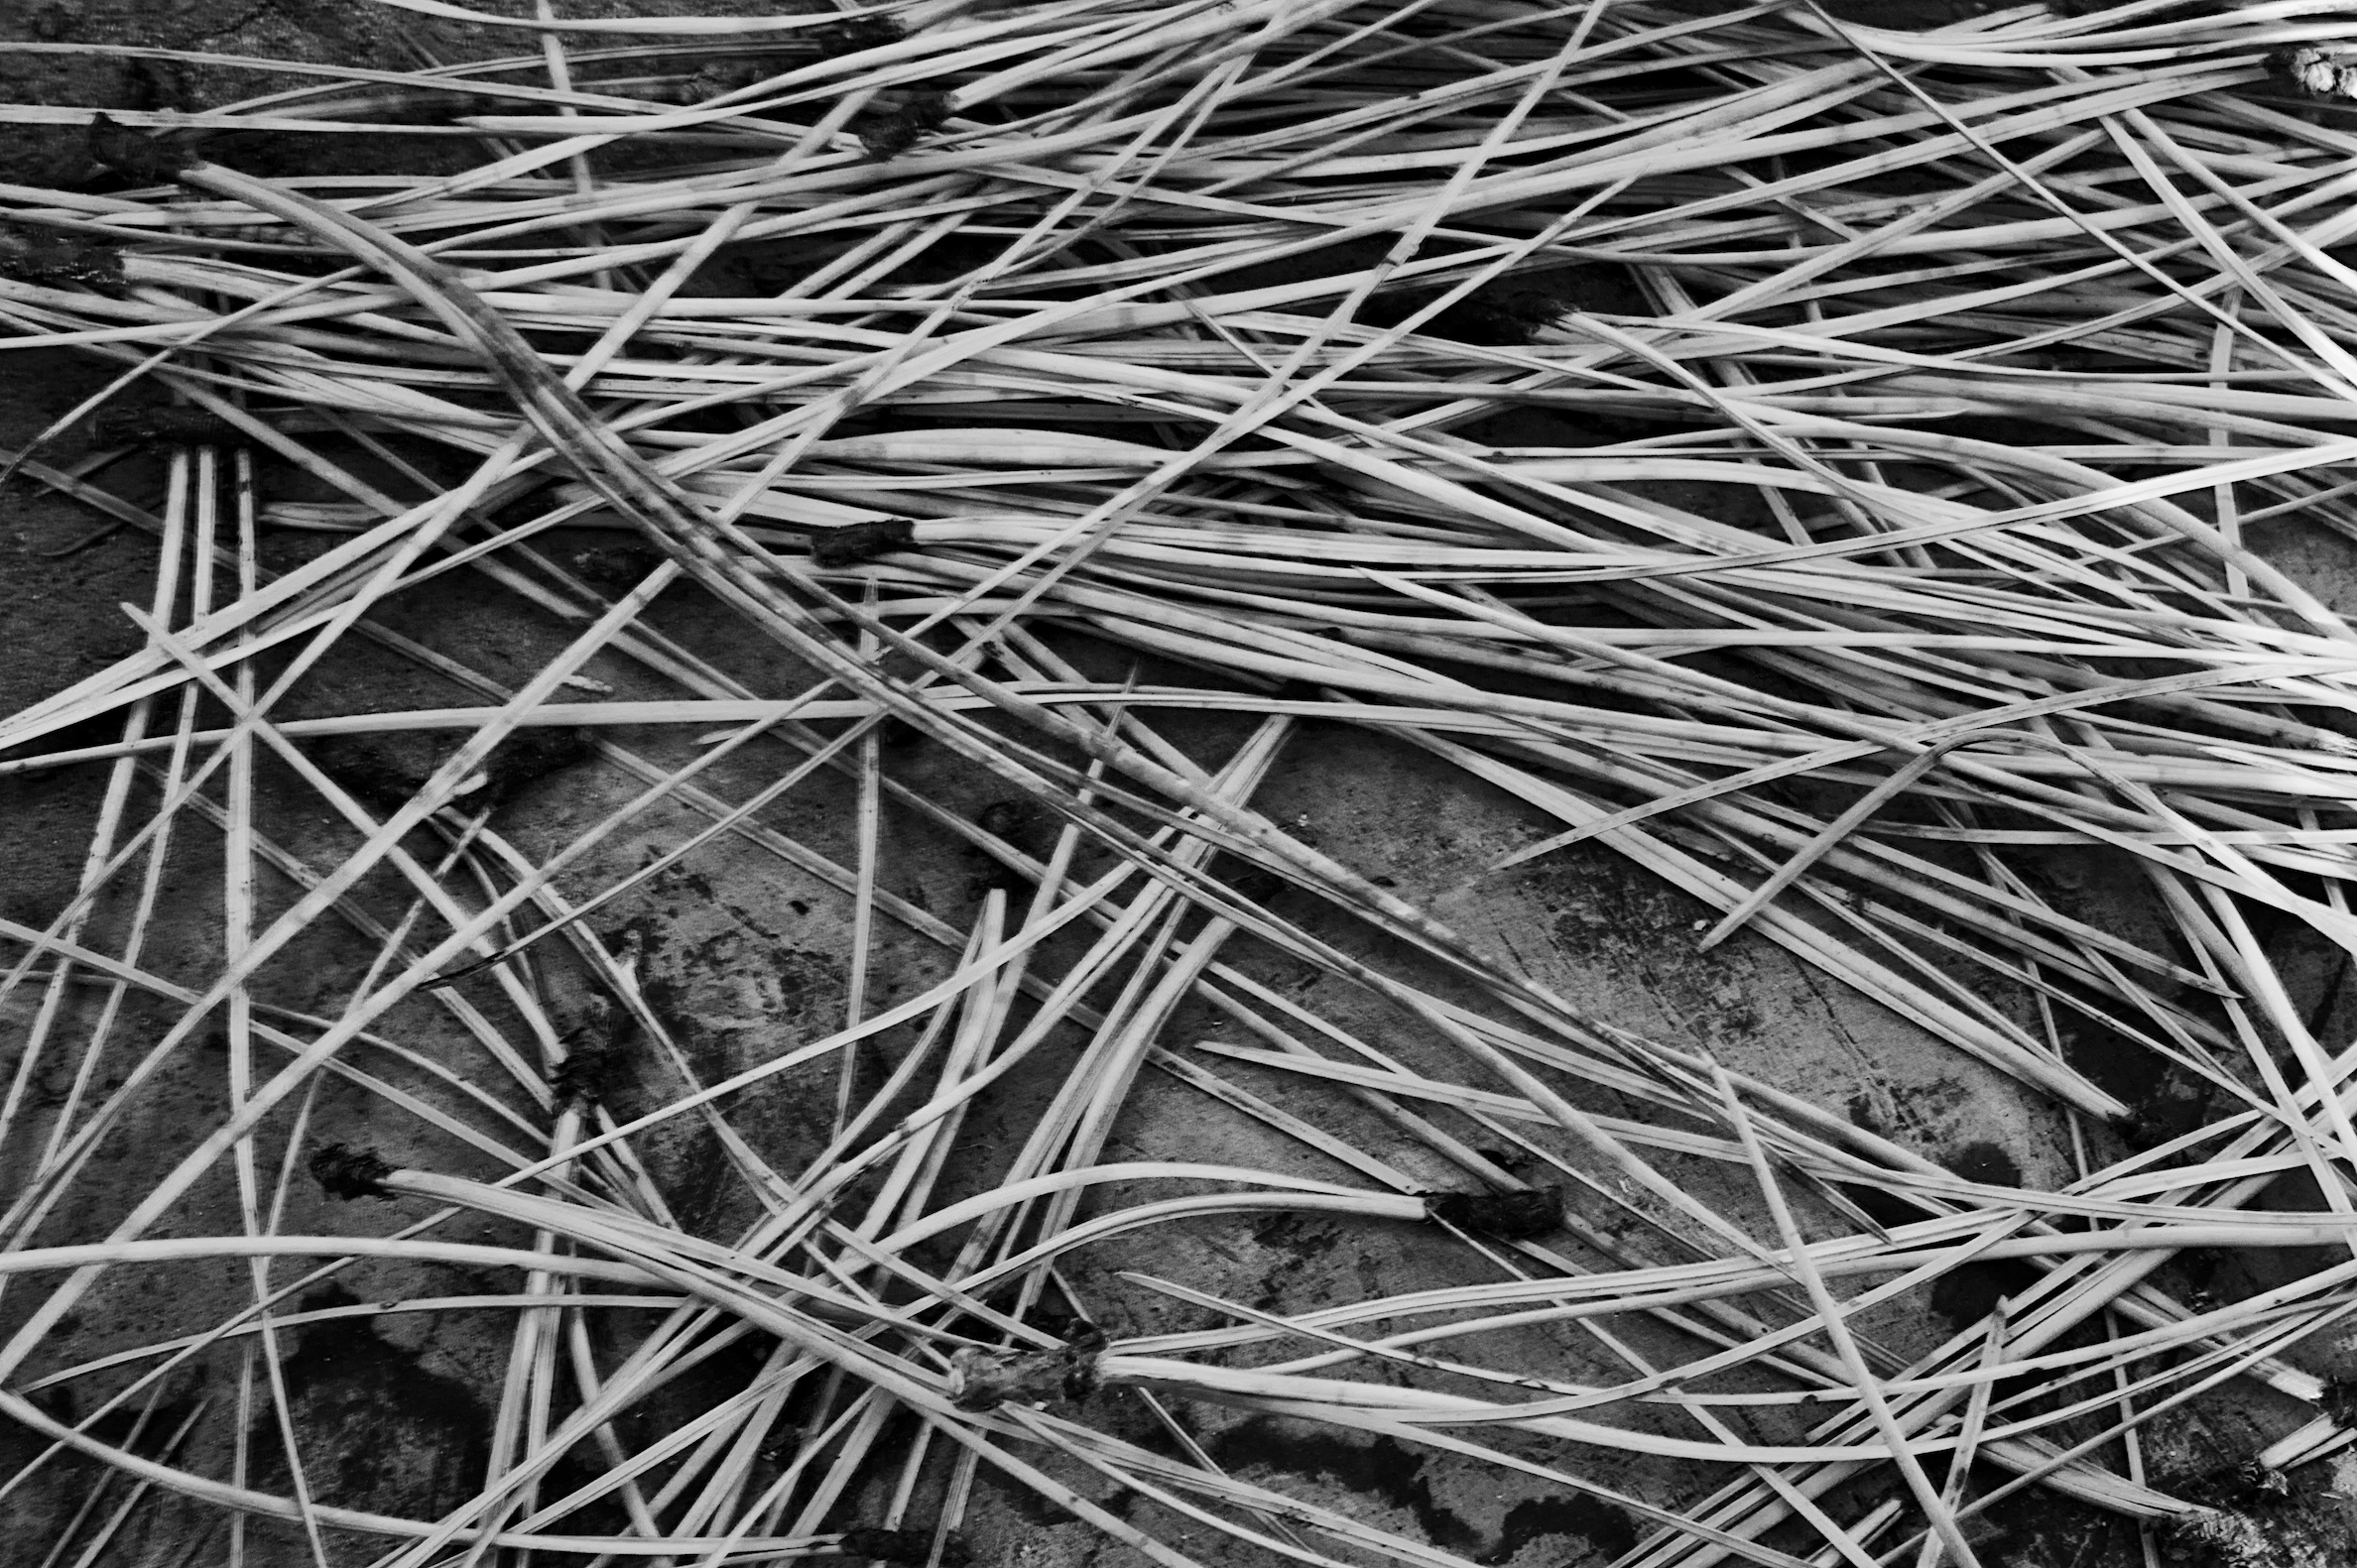
tree, grass, branch, black and white, plant, photography, frost, line, monochrome, twig, close up, symmetry, monochrome photography, grass family, thorns spines and prickles